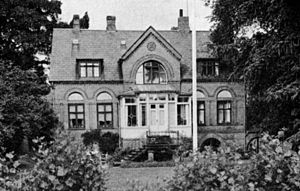
Sortedam Dossering / Nævneværdige bygninger i gaden
Villaen Sortedam Dossering 37, hvor C.P. Jürgensens mekaniske Etablissement havde til huse det meste af sin levetid. Her havde Jürgensen adresse i folketællingen i 1880. Han klarede sig med et værksted i kælderen og boede selv i resten af huset.
"Sortedam Dossering er en ca. 2 km lang gade/sti på Nørrebro og Østerbro i København. Den begynder ved Nørrebrogade og løber langs den nordlige side af de to dele af Sortedams Sø mod nordøst, hvor den ender i Østerbrogade. På strækningen fra Østerbrogade til Helgesensgade er den lukket for bilister og kan kun benyttes af fodgængere og – fra 2008 – cyklister, for hvem den indgår i ""Søruten"".